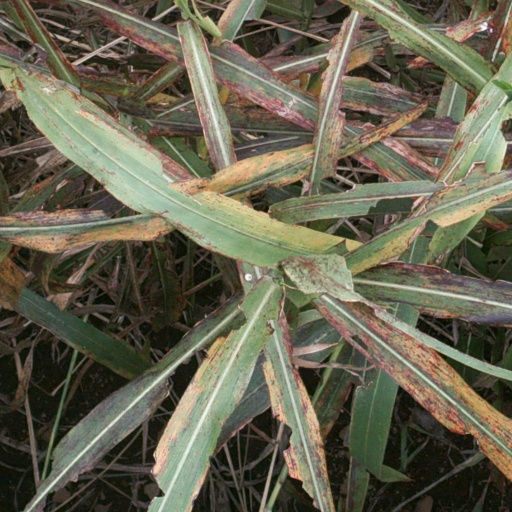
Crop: sorghum